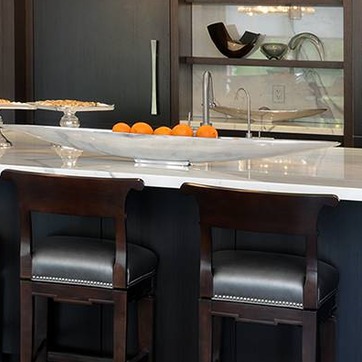
Material: polishedstone